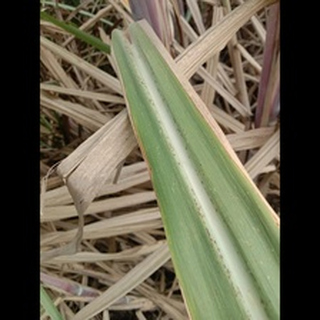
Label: sugarcane_rust